Golden Kingdom

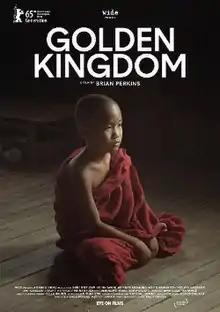
Golden Kingdom Movie Poster

Golden Kingdom is a 2015 Burmese-language drama film directed by Brian Perkins. The film tells the story of four young Buddhist monks and their life in a Buddhist monastery. The film is set and filmed entirely on location in Myanmar. "Golden Kingdom" is the first international feature film produced in Myanmar since its recent reopening.